Sky position (RA, Dec in degrees): 155.389, 2.005
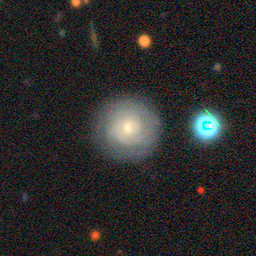
Galaxy morphology: Round Smooth Galaxies